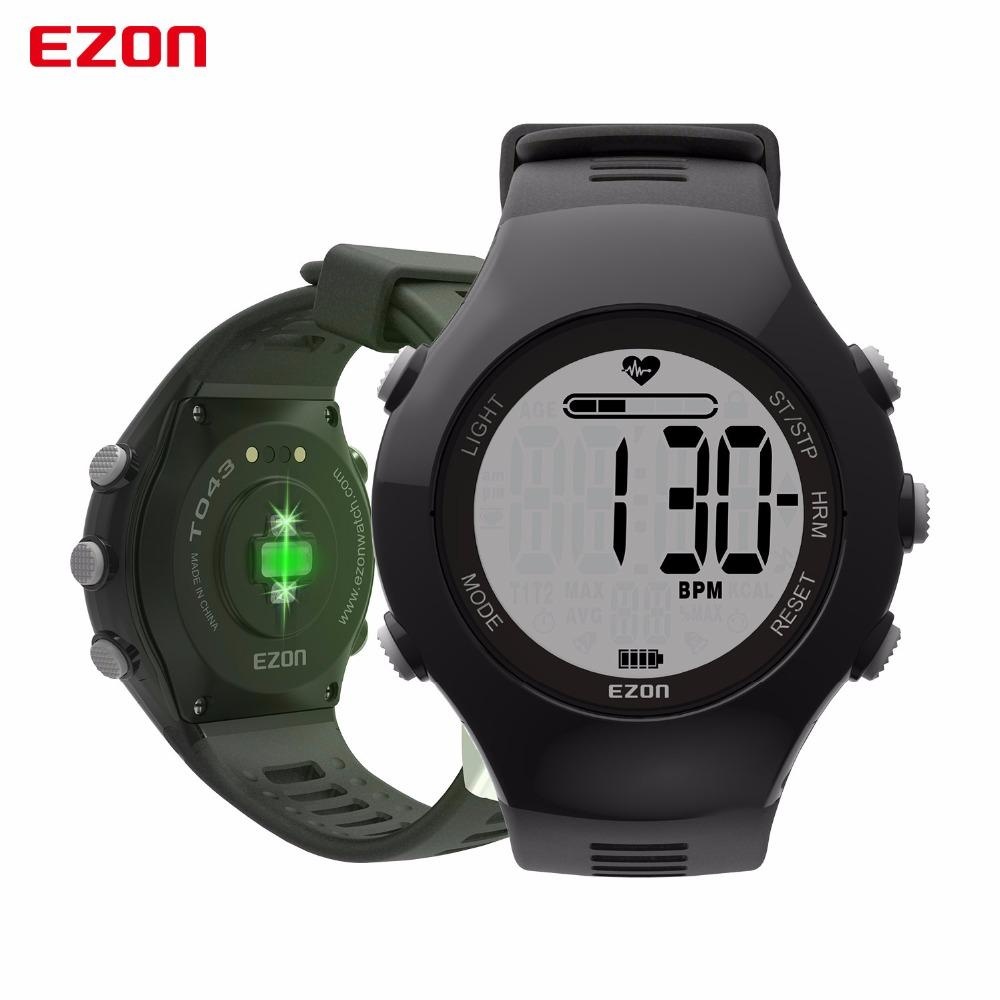
EZON Pedometer Optical Sensor Heart Rate Monitor Alarm Calories Men Sports Watches Digital Watch Running Climbing Wristwatch
Item Type: Digital Wristwatches Feature: Alarm,Back Light,Water Resistant,Fitness Tracker,Multiple Time Zone,Chronograph,Week Display,Perpetual Calendar,Shock Resistant,Repeater,Stop Watch,Heart Rate Monitor,Complete Calendar Movement: Smart,Digital Boxes & Cases Material: Paper Dial Diameter: 42mm Case Material: Stainless Steel Case Thickness: 15.5mm Style: Sport Gender: Men Band Length: 24cm Dial Window Material Type: Glass Band Material Type: Rubber Case Shape: Round Water Resistance Depth: 5Bar Clasp Type: Buckle Brand Name: Ezon Model Number: T043 Band Width: 22mm Function 1: Optical Sensor Heart Rate Function 2: Upper and Lower Heart Rate Zone Alarm Function 3: Pedometer Function 4: Calories Burned Function 5: Dual Alarm Function 6: Stopwatch Function 7: Exercise Record Function 8: Dual Time Function 9: Running, Climbing, Hiking, Sports Water Resistance Depth: 50m
Brand: Watches Popular
Category: Sporting Goods > Fitness & General Exercise Equipment > Cardio > Cardio Machine Accessories & Parts > Stair Climber & Stepper Accessories & Parts > Stair Climber & Stepper Tablet Holders